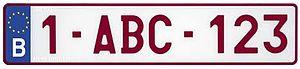
Une plaque d'immatriculation est une plaque portant une combinaison unique de chiffres ou de lettres, destinée à identifier facilement un véhicule terrestre automobile, motocyclette, camion, véhicule agricole, etc... Dans le cas des véhicules circulant sur le réseau routier, objet de cet article, ceci permet de retrouver les auteurs d'infractions au code de la route et les véhicules déclarés volés.
Les mesures de restriction de la circulation routière concernent les limitations au droit de circuler de certaines catégories d'usagers visant à diminuer et fluidifier la circulation routière afin de réduire l’encombrement, la pollution de l'air, les risques d'accident de la route, ceux liés au transport de matières dangereuses ou les risques sanitaires comme pendant la pandémie de Covid-19.